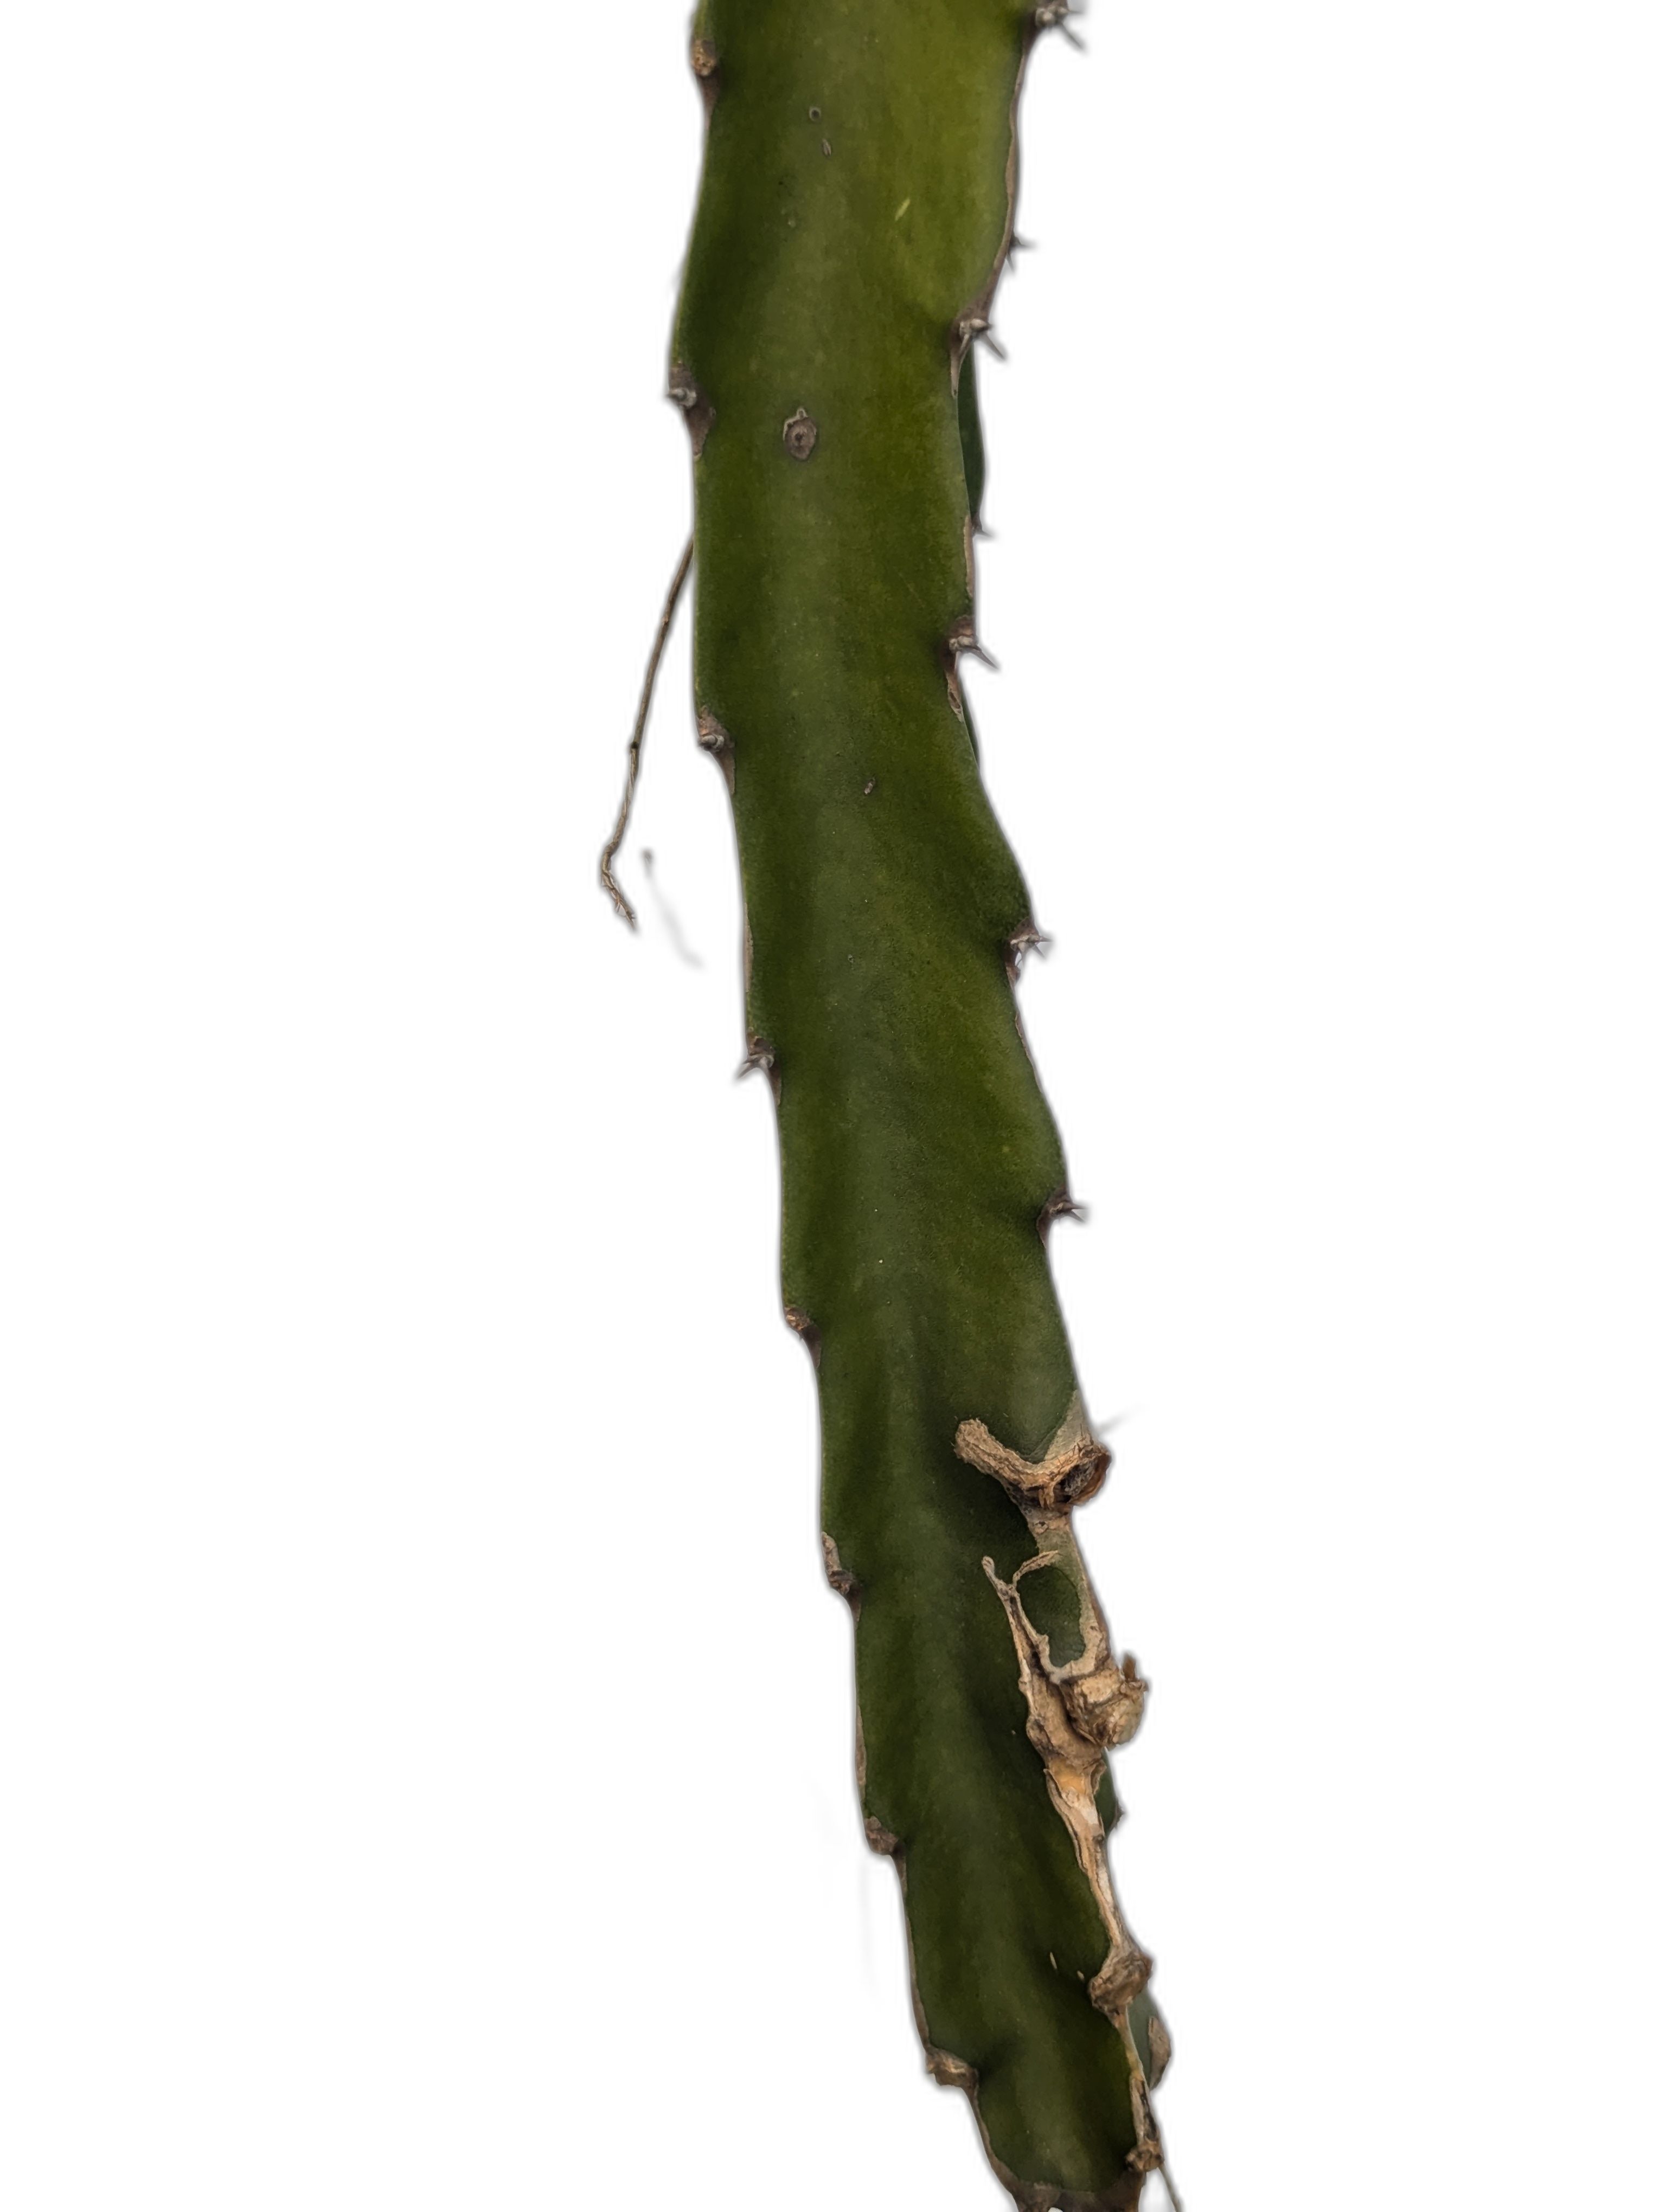
Label: Good leaf